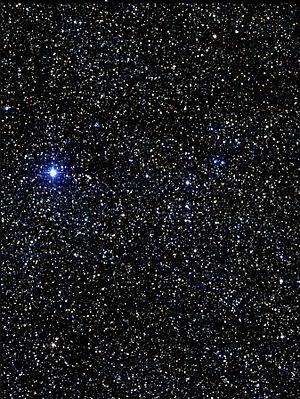
Amas du papillon source Atlas Image [or Atlas Image mosaic] obtained as part of the Two Micron All Sky Survey (2MASS), a joint project of the University of Massachusetts and the Infrared Processing and Analysis Center/California Institute of Technology, funded by the National Aeronautics and Space Administration and the National Science Foundation.
M6, ou amas du Papillon, est un amas ouvert situé dans le Scorpion et visible aux jumelles. Il aurait été découvert par Giovanni Battista Hodierna vers 1650 qui y aurait dénombré une vingtaine d'étoiles. Charles Messier l'intégra dans son catalogue en 1764.